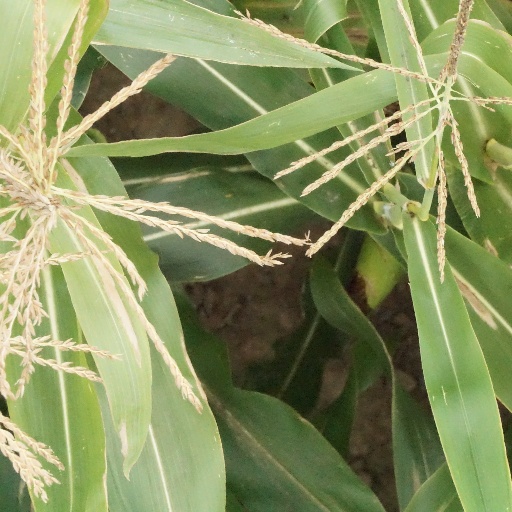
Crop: maize; corn